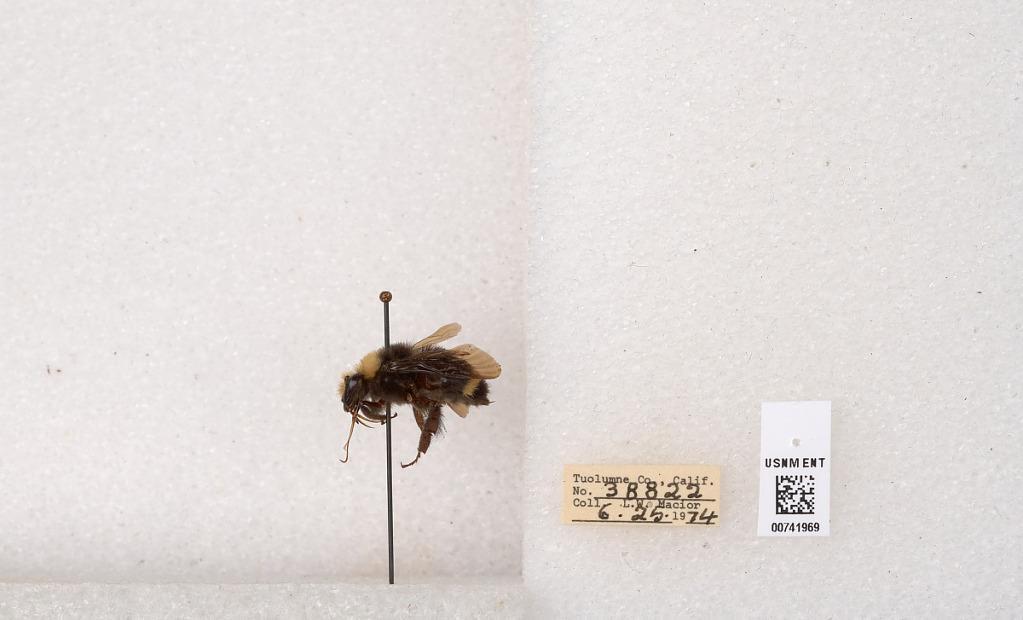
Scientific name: Bombus (Pyrobombus) vosnesenskii Radoszkowski
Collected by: L. Macior
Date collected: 1974-6-25
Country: United States
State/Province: California
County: Tuolumne
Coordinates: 37.9712, -120.228